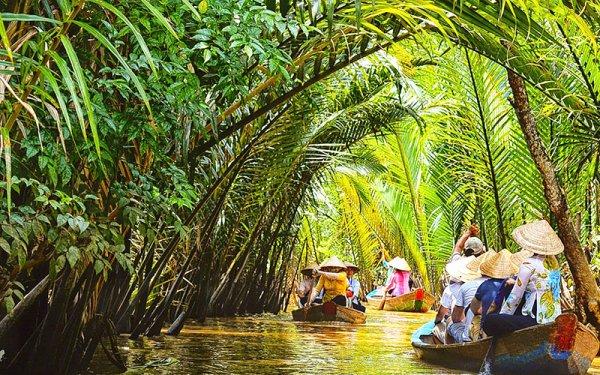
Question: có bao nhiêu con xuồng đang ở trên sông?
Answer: có ba con xuồng đang ở trên sông